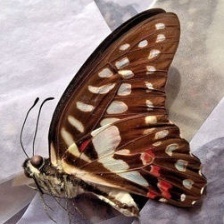
Species: GREAT JAY